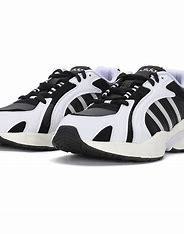
Brand: adidas
Model: neo Adidas NEO Crazychaos